Last Knights

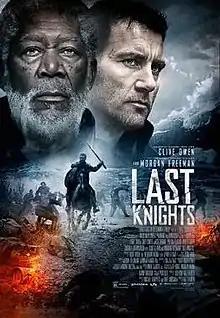
Theatrical release poster

Last Knights is a 2015 action drama film directed by Kazuaki Kiriya and written by Michael Konyves and Dove Sussman, based loosely on (and Westernizing, for the most part) the Japanese legend of the forty-seven rōnin. The film, a joint production between the UK, Czech Republic and South Korea, stars Clive Owen and Morgan Freeman in the lead roles. It centres on a band of warriors who seek to avenge the loss of their master at the hands of a corrupt minister.